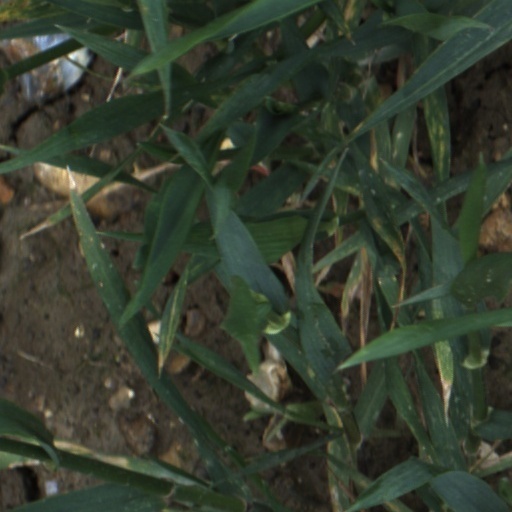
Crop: wheat